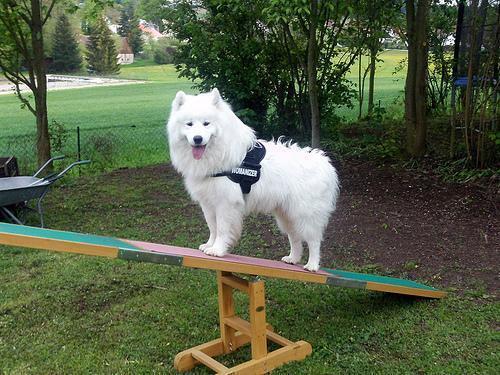
samoyed